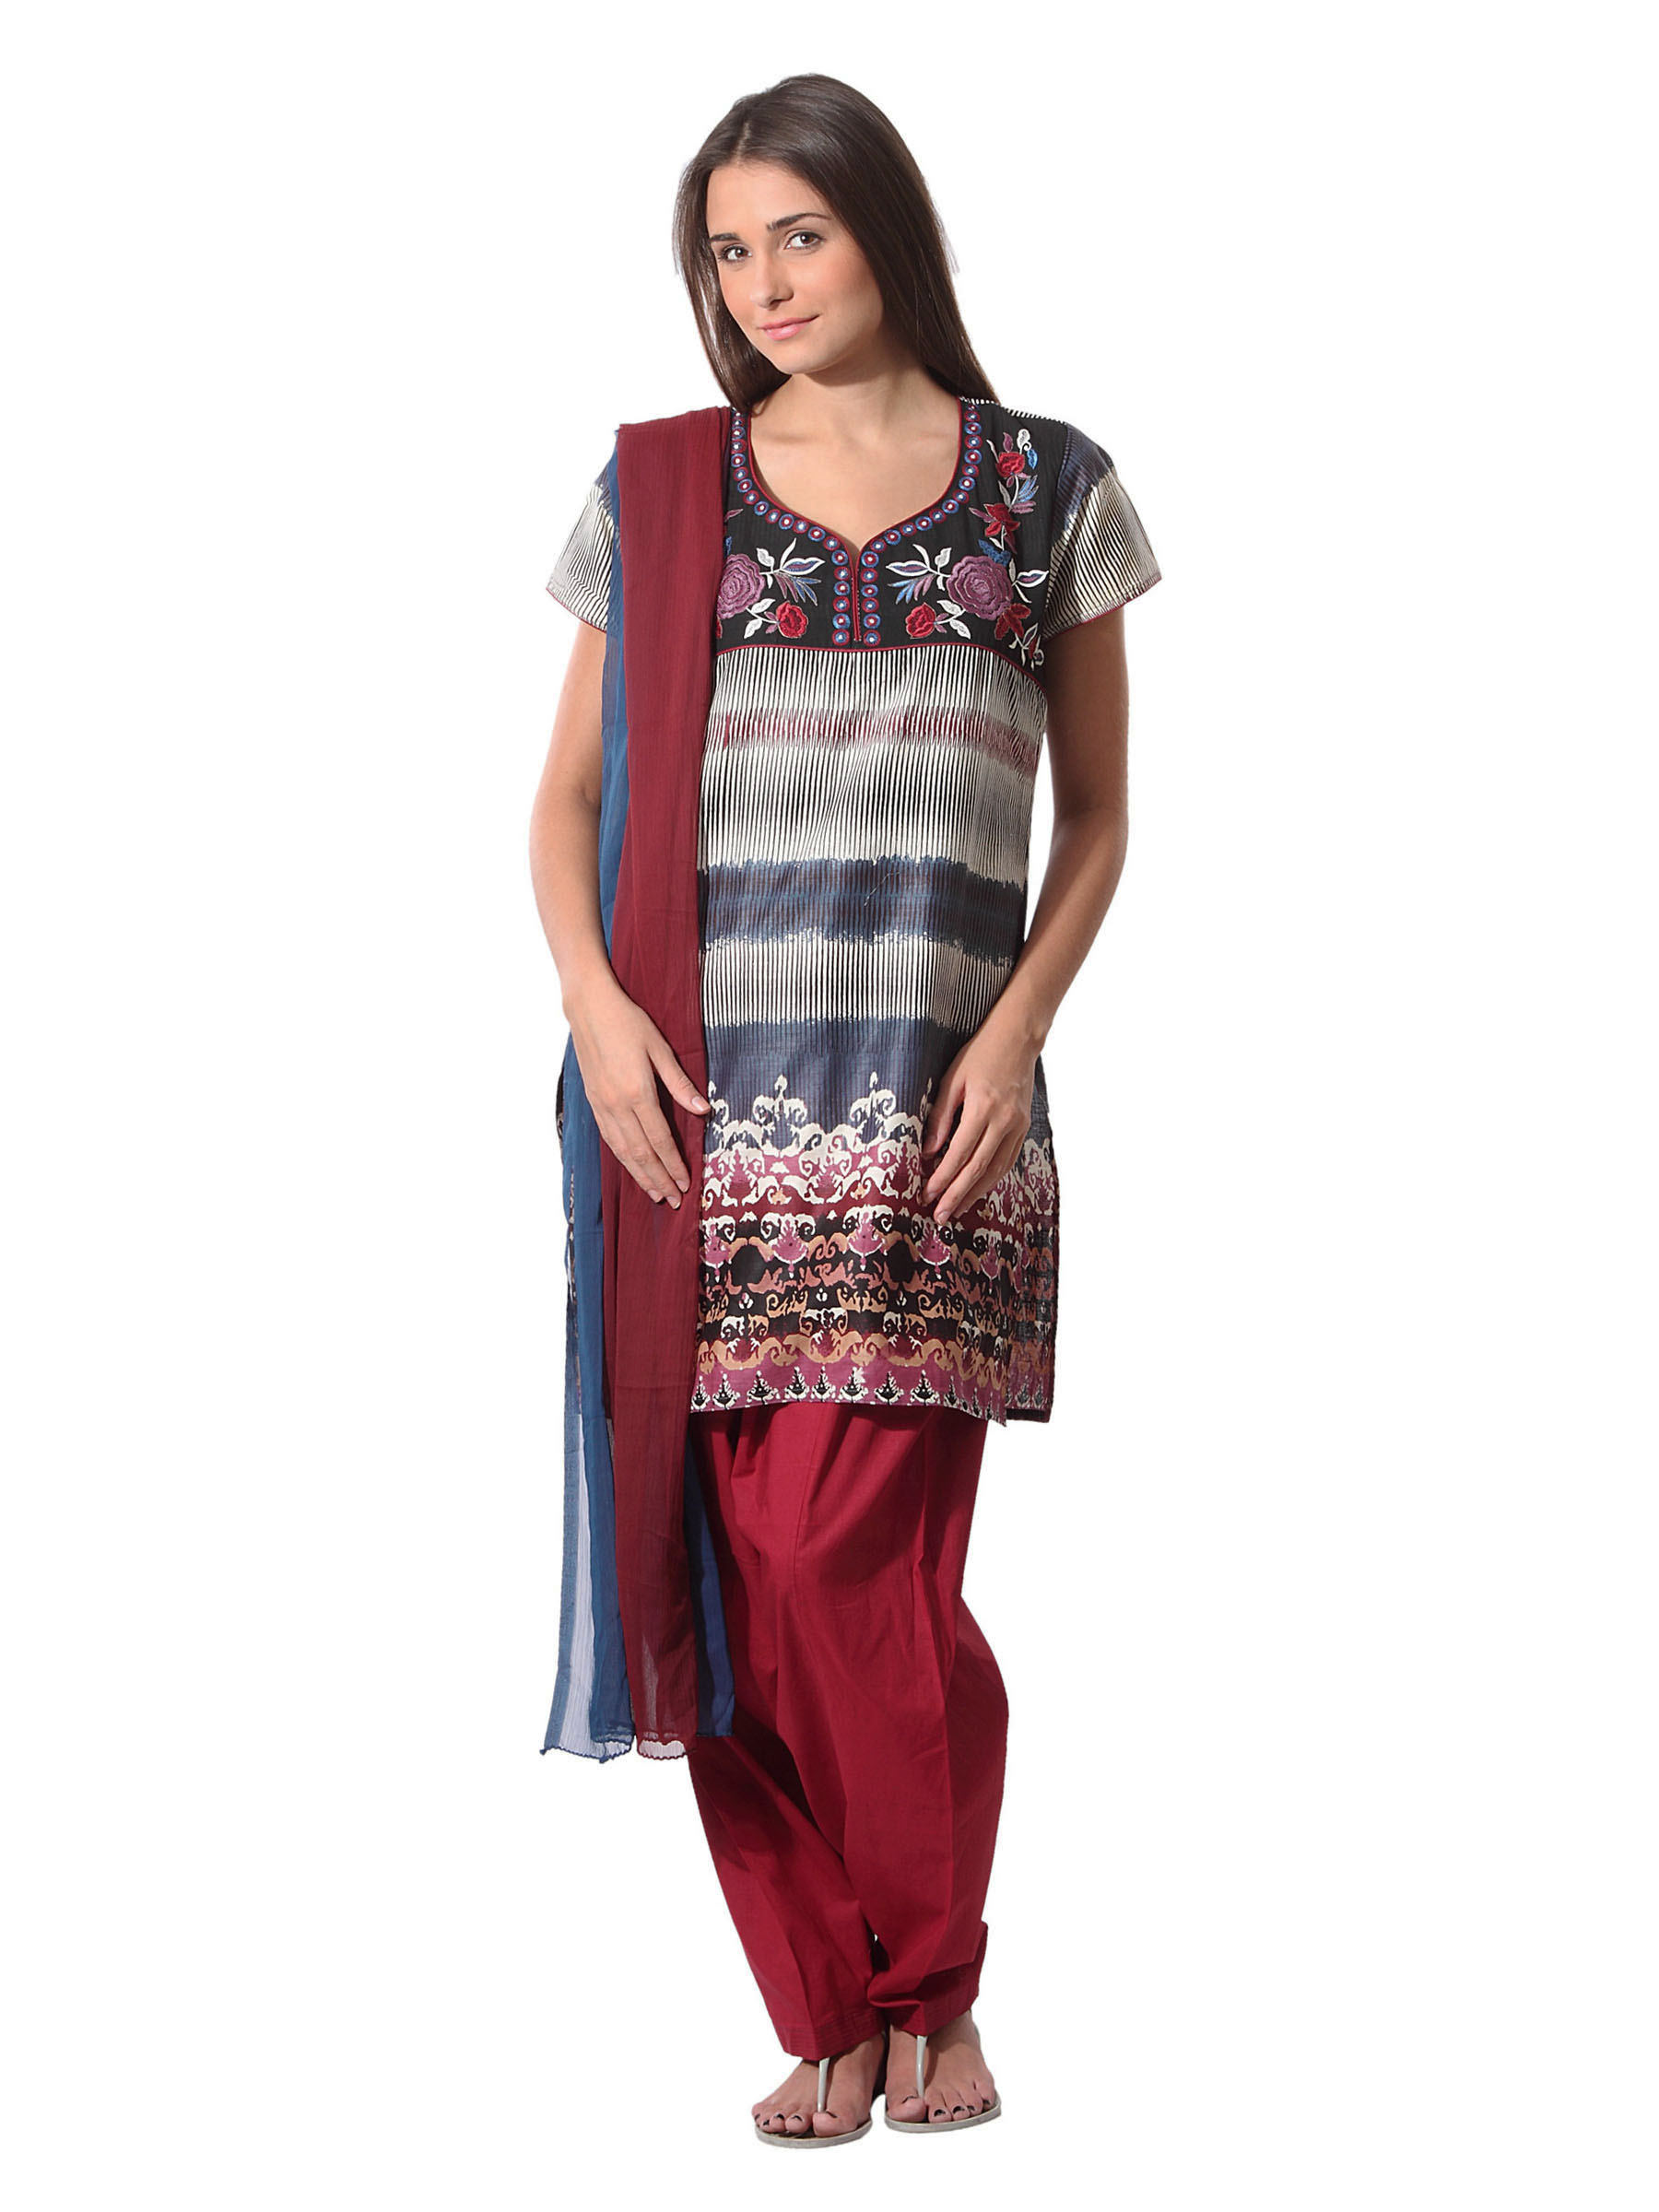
Aneri Women Purple & Blue Salwar Suit
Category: Apparel / Apparel Set / Kurta Sets
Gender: Women
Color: Purple
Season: Summer 2012
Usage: Ethnic